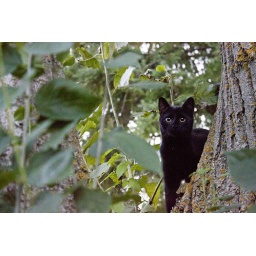
This is my moms crazy cat prado, I caught him in a moment in the tree